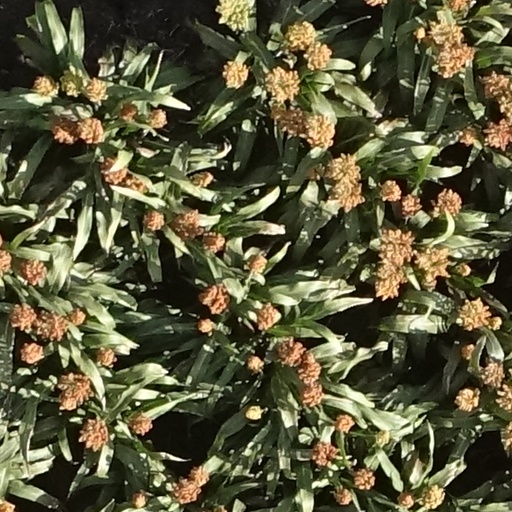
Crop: sorghum